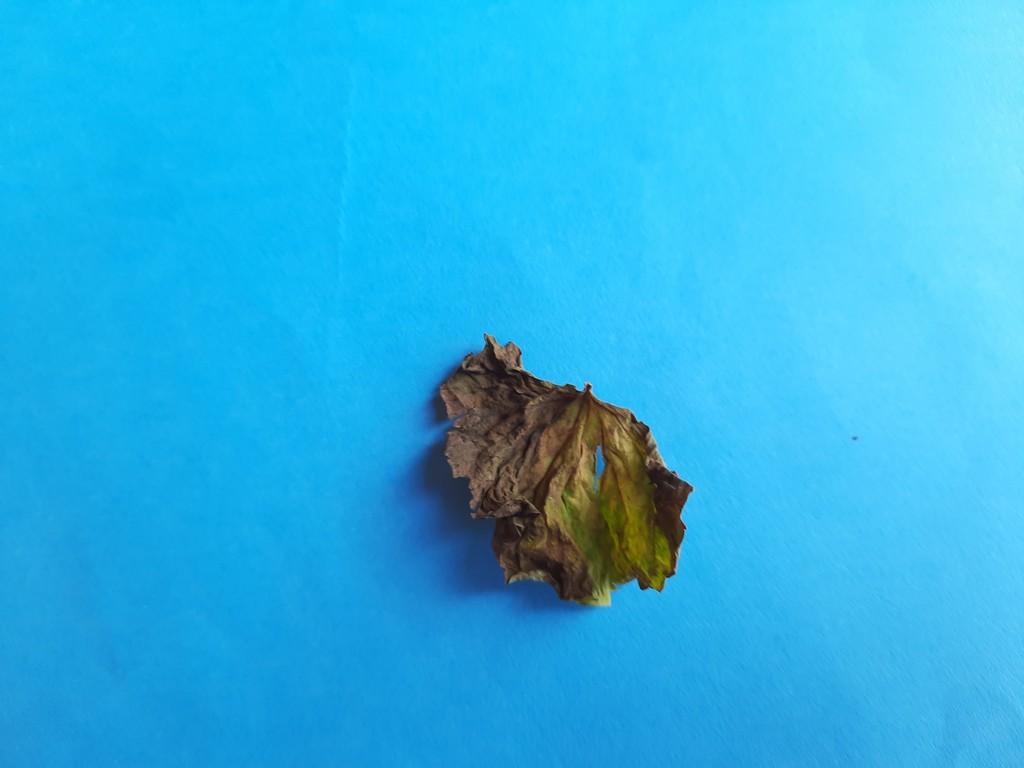
Label: Dried